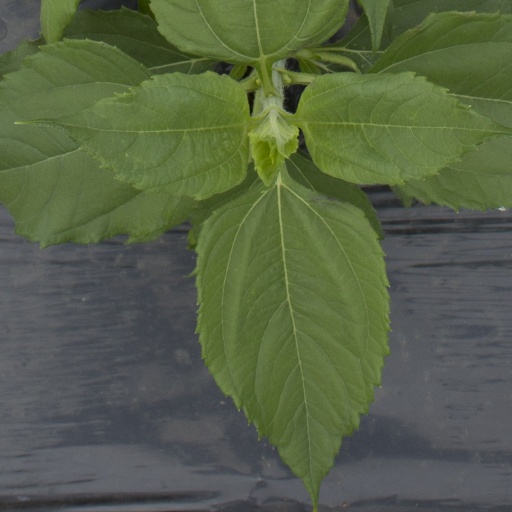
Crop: Jerusalem artichoke